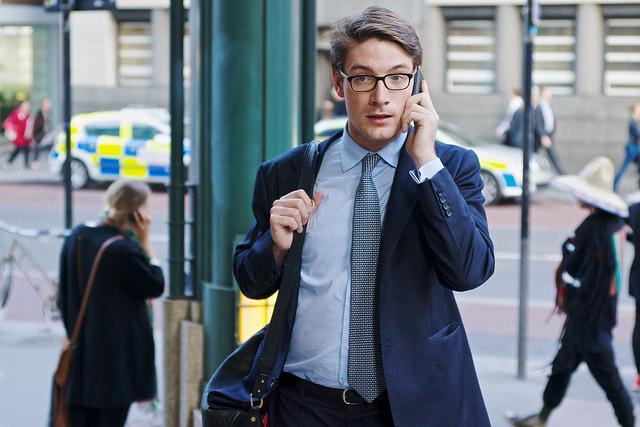
A man holding a bag talks on the phone.